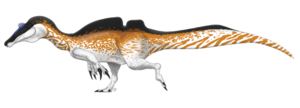
Ichthyovenator est un genre de dinosaures théropodes de la famille des Spinosauridae, découvert dans le Crétacé inférieur du bassin de Savannakhet au Laos.